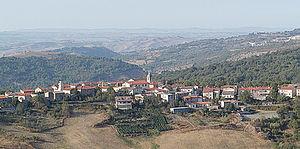
Salle est une commune de la province de Pescara dans la région Abruzzes en Italie.